Charles de Ferrieres

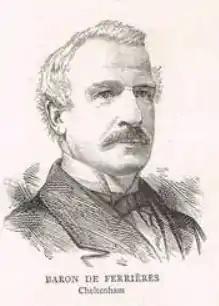
As a new MP in 1880

Baron Charles Conrad Adolphus du Bois de Ferrieres (2 October 1823 – 17 March 1908), was a Liberal member of parliament (MP) for Cheltenham from 1880 to 1885.